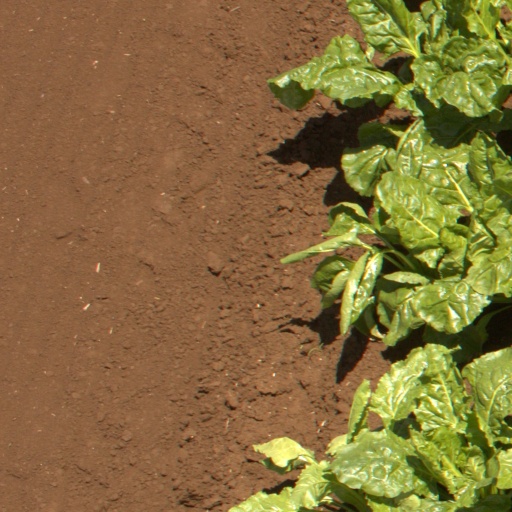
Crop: sugar beet